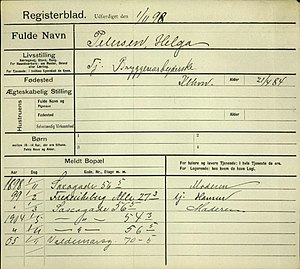
Helga Larsen
Registerblad for Helga Larsen. Registerbladene førtes af Københavns Politi som en form for forarbejde til Folkeregisteret.
Registerblad for Helga Larsen
Helga Larsen var en dansk fagforeningskvinde og socialdemokrat. Hun var én af de fire kvinder, der som de første indvalgtes i det danske Folketing ved valget i 1918.